Cottanello

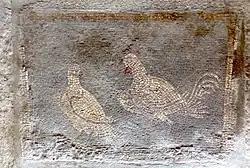
Mosaic from door threshold

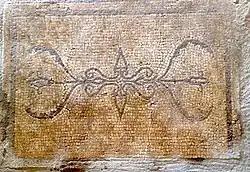
Mosaic from door threshold

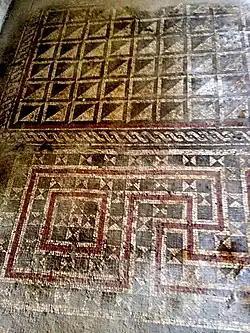
Mosaic floor

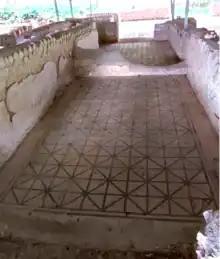

The villa had a manor-type country residence part, embellished with sculptural decorations, architectural terracotta and excellently preserved geometric mosaic floors, made with local limestone and with Cottanello red marble. The villa has an area of about 37 x 45 m and is composed of about 30 rooms with an atrium and a peristyle. One of the door thresholds has figured inserts with plant motifs, another depicts a pair of chanterelles. The walls are covered with painted plaster; some remains of stucco decoration are evident.